Mavis Thorpe Clark

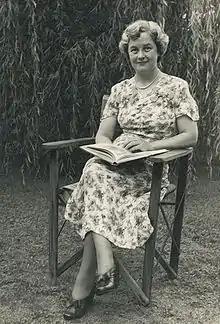
in 1948

Mavis Thorpe Clark AM (26 June 1909 – 8 July 1999) was an Australian novelist and writer for children who was born in Melbourne, Victoria, Australia.